Girivalam

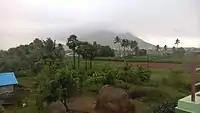
Annamalai covered by clouds during winter and rainy seasons

The circumambulation of Arunachala is known as "Giri Pradakshina" in Sanskrit and "Girivalam" or "Malai Suttru" in Tamil. Performing "pradakshina" of Arunachala is considered to be beneficial in all ways. Typically, "pradakshina" is done in bare feet, with the Hill on the right. Ramana Maharshi once explained the meaning of the word pradakshina and how it should be done by a devotee: "The letter "Pra" stands for removal of all kinds of sins; "da" stands for fulfilling the desires; "kshi" stands for freedom from future births; "na" stands for giving deliverance through jnana. If by way of Pradakshina you walk one step it gives happiness in this world, two steps, it gives happiness in heaven, three steps, it gives bliss of Satyaloka which can be attained. One should go round either in mouna (silence) or dhyana (meditation) or japa (repetition of Lord's name) or sankeertana (bhajan) and thereby think of God all the time. One should walk slowly like a woman who is in the ninth month of pregnancy."